W. A. Strain Farm–Strain House

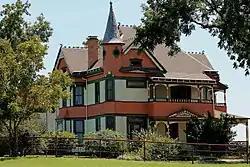
W. A. Strain House in 2012

The W. A. Strain Farm–Strain House is a farmstead located in Lancaster, Texas, United States. It was listed on the National Register of Historic Places as the W. A. Strain House in 1978. A boundary increase in 2001 expanded the area covered from 2 acres to 163 acres and the property listing name was changed to W. A. Strain Farm–Strain House.